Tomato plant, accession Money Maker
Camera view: bottom (45 deg); turntable rotation: 330 degrees
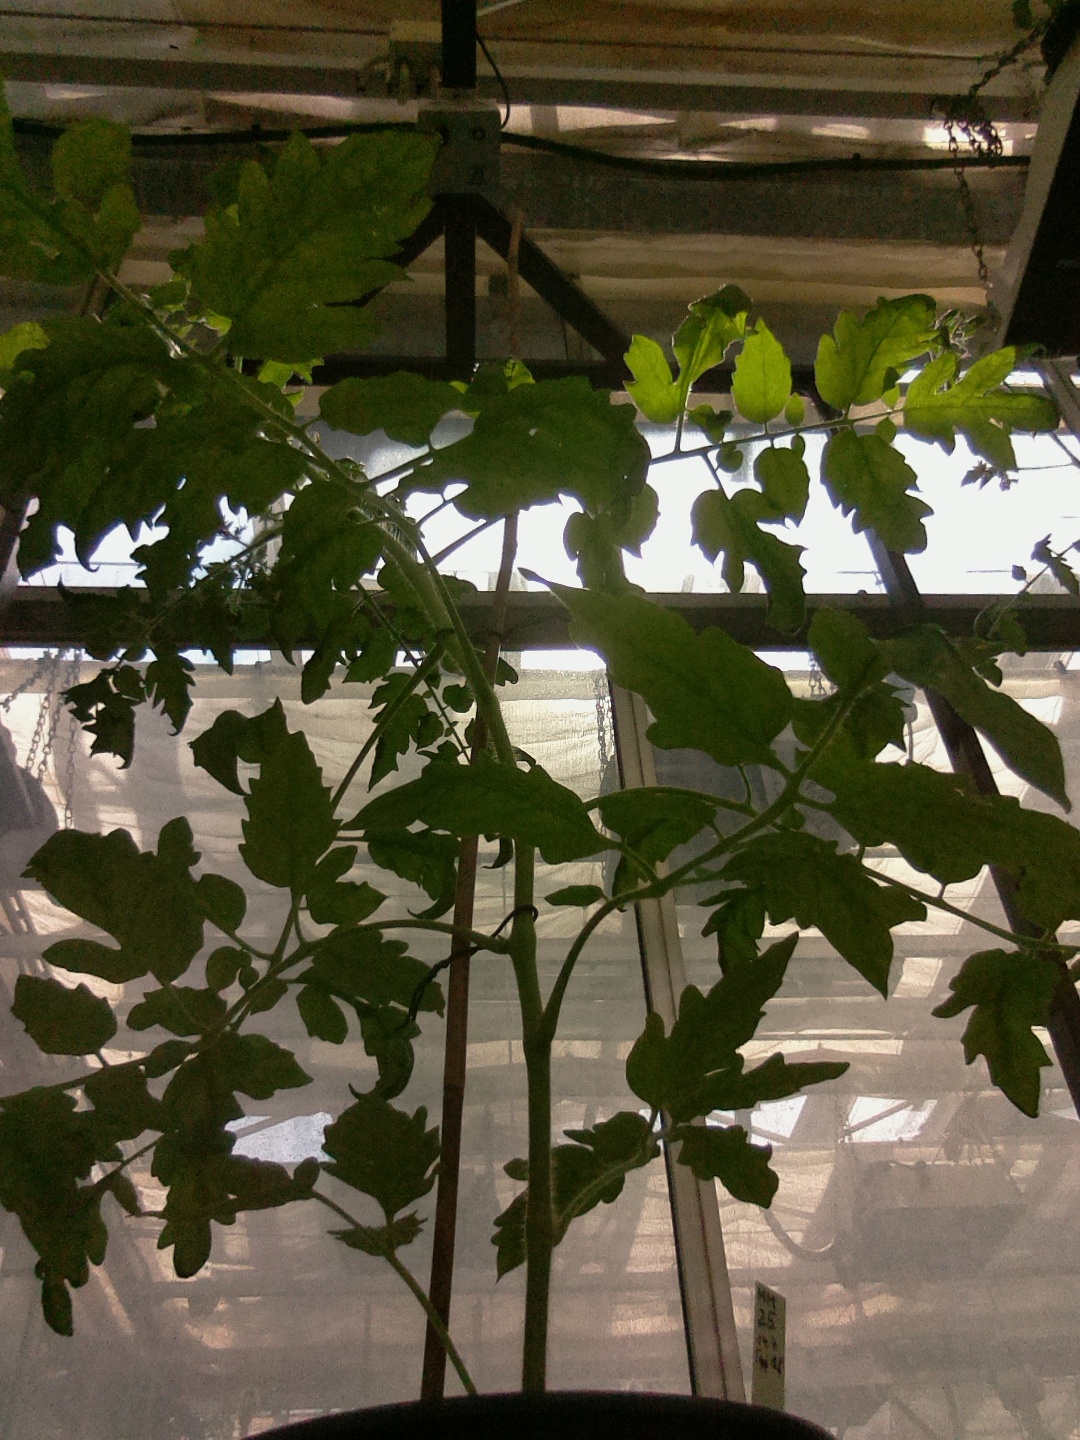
BBCH growth stage 61: 10%-20% of flowers open